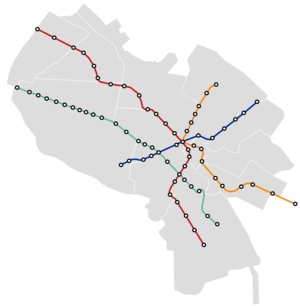
Le métro de Mechhed est un réseau de métro desservant la ville de Mechhed deuxième ville d'Iran peuplée de près de 3 millions d'habitants et située au nord-est du pays. Le réseau qui doit comprendre à terme 4 lignes fonctionne depuis 2011. Courant 2017 deux lignes représentant 32 kilomètres et 33 stations sont ouvertes.